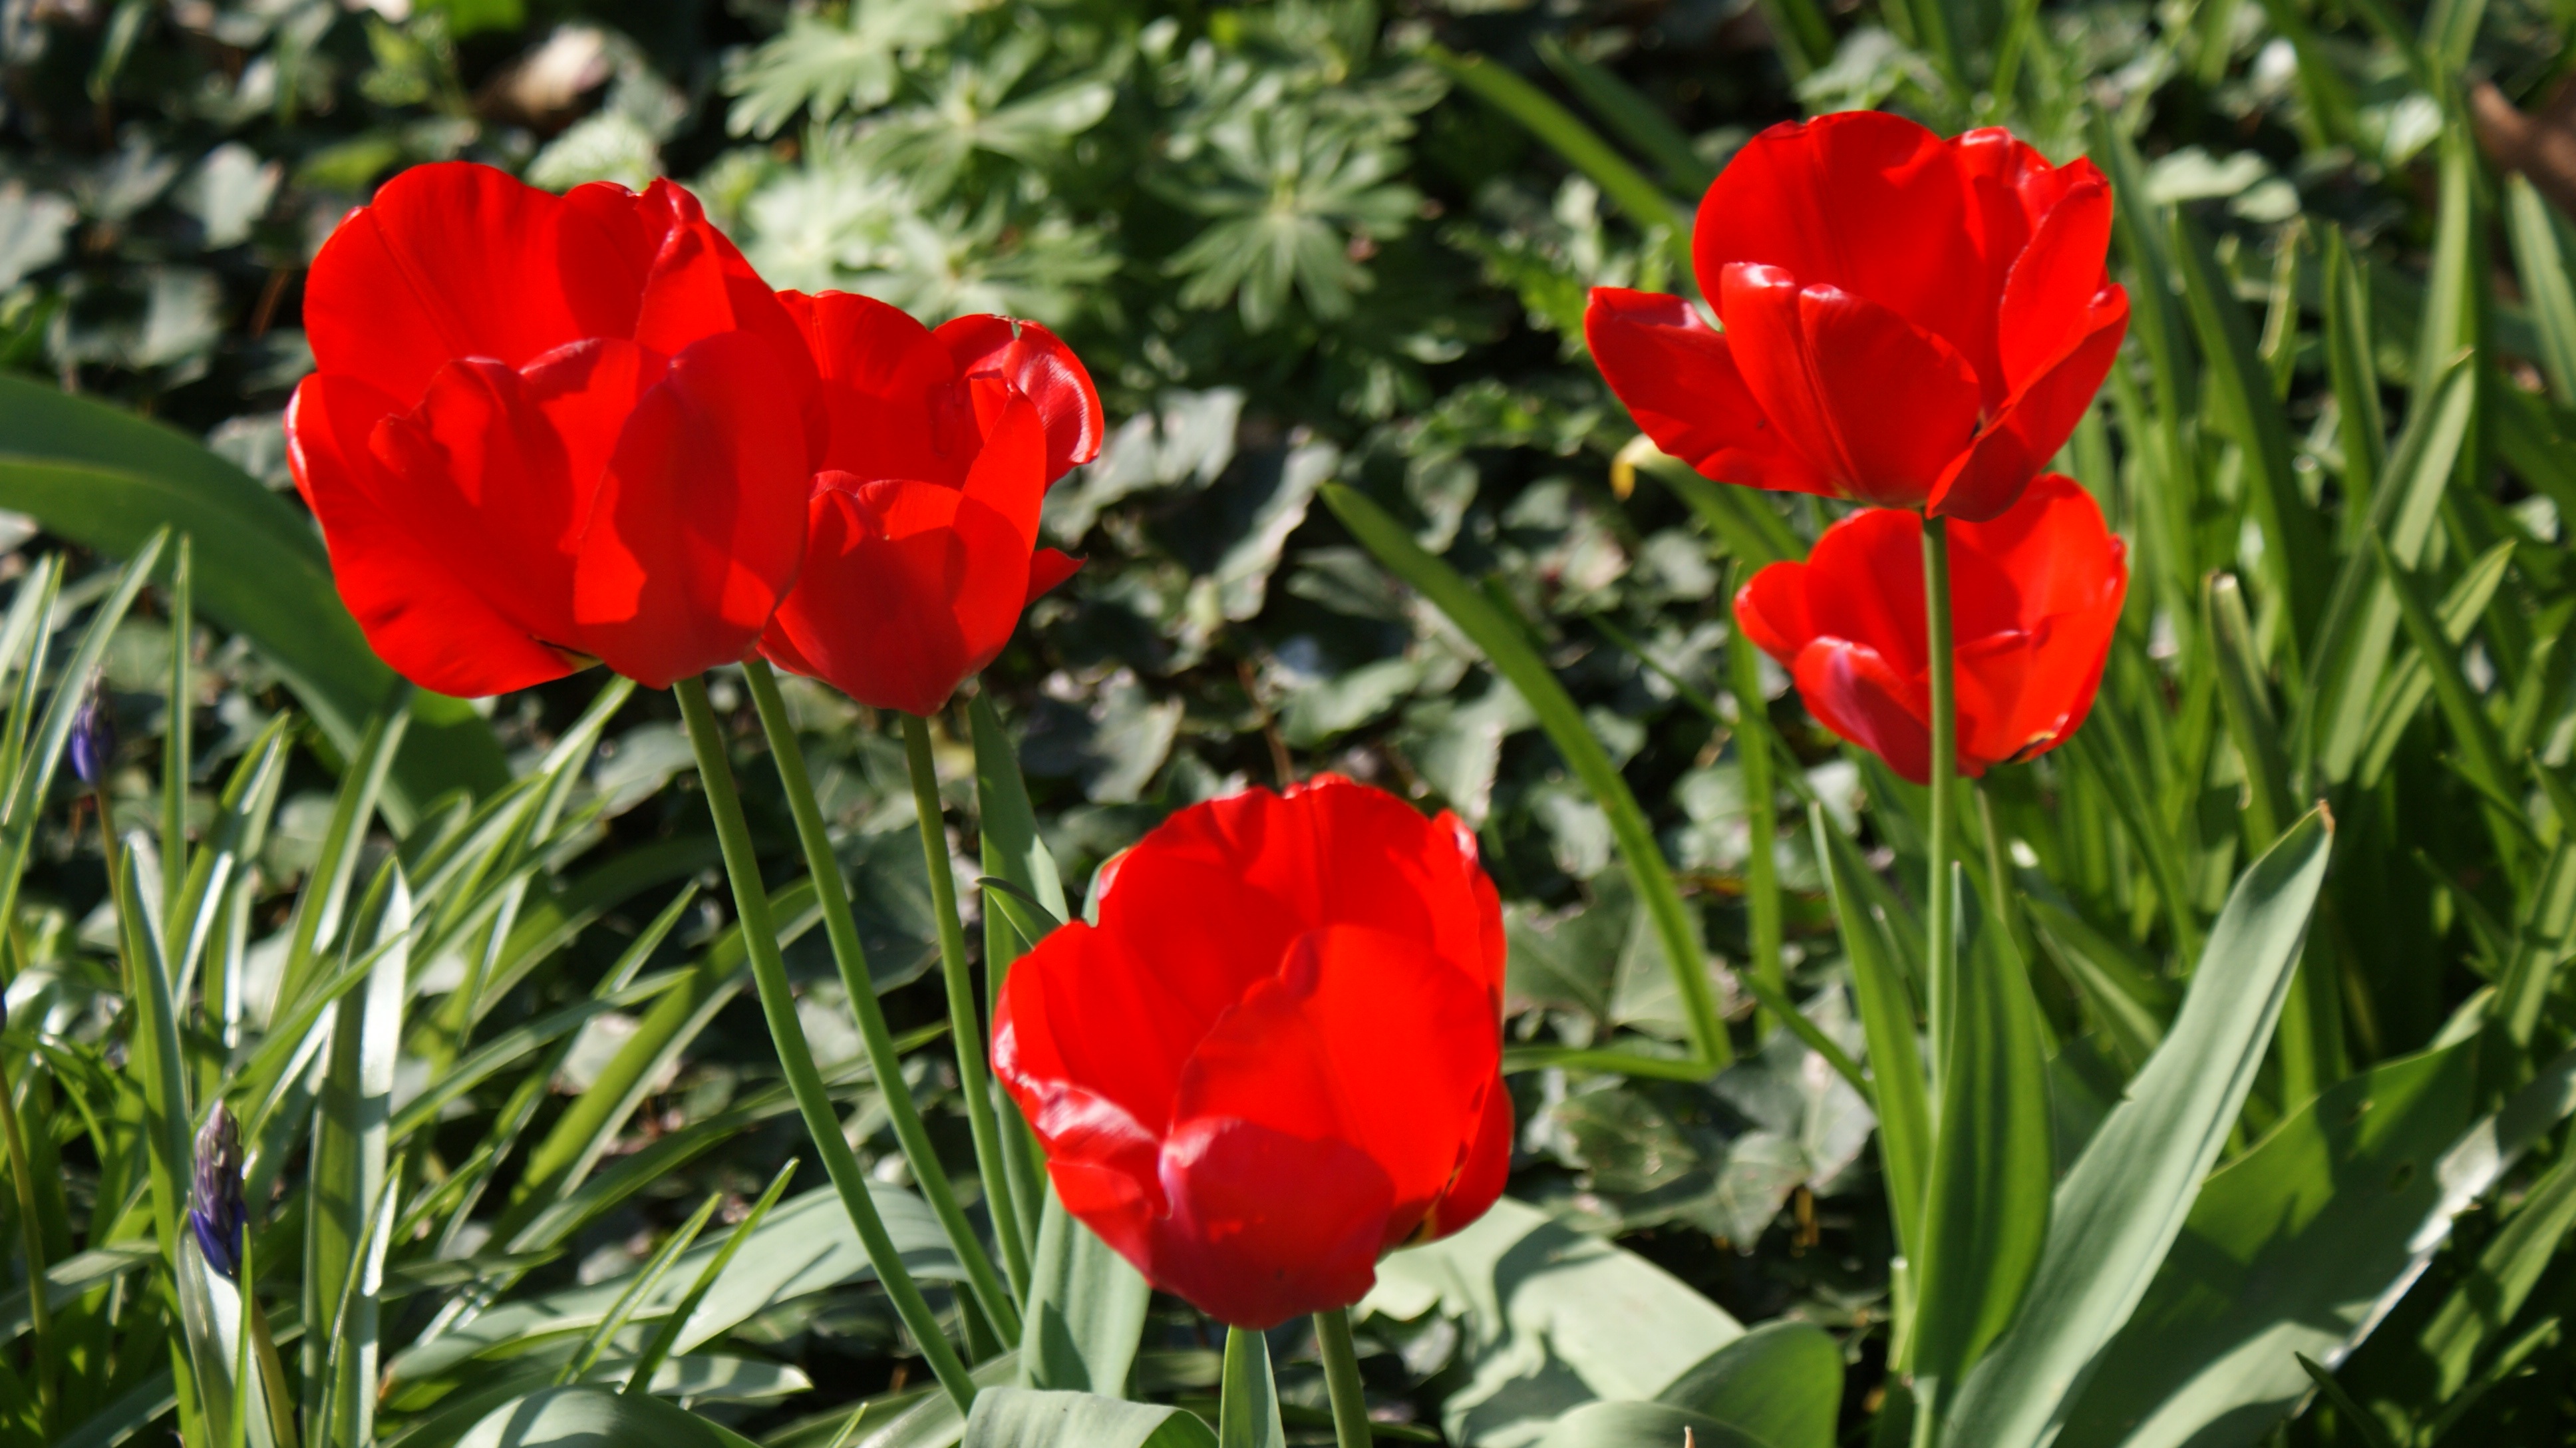
grass, plant, field, meadow, leaf, flower, petal, tulip, spring, colorful, flora, wildflower, flowers, poppy, tulips, coquelicot, flowering plant, lily family, annual plant, plant stem, poppy family